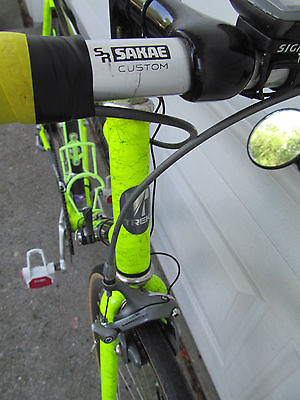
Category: bicycle